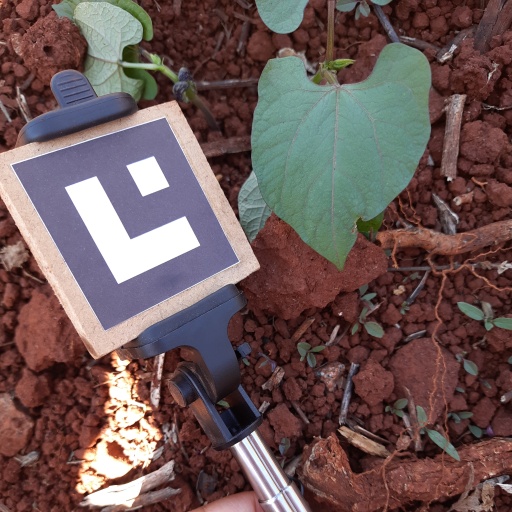
Observations: wavy surface, eating holes in the edge, under shade